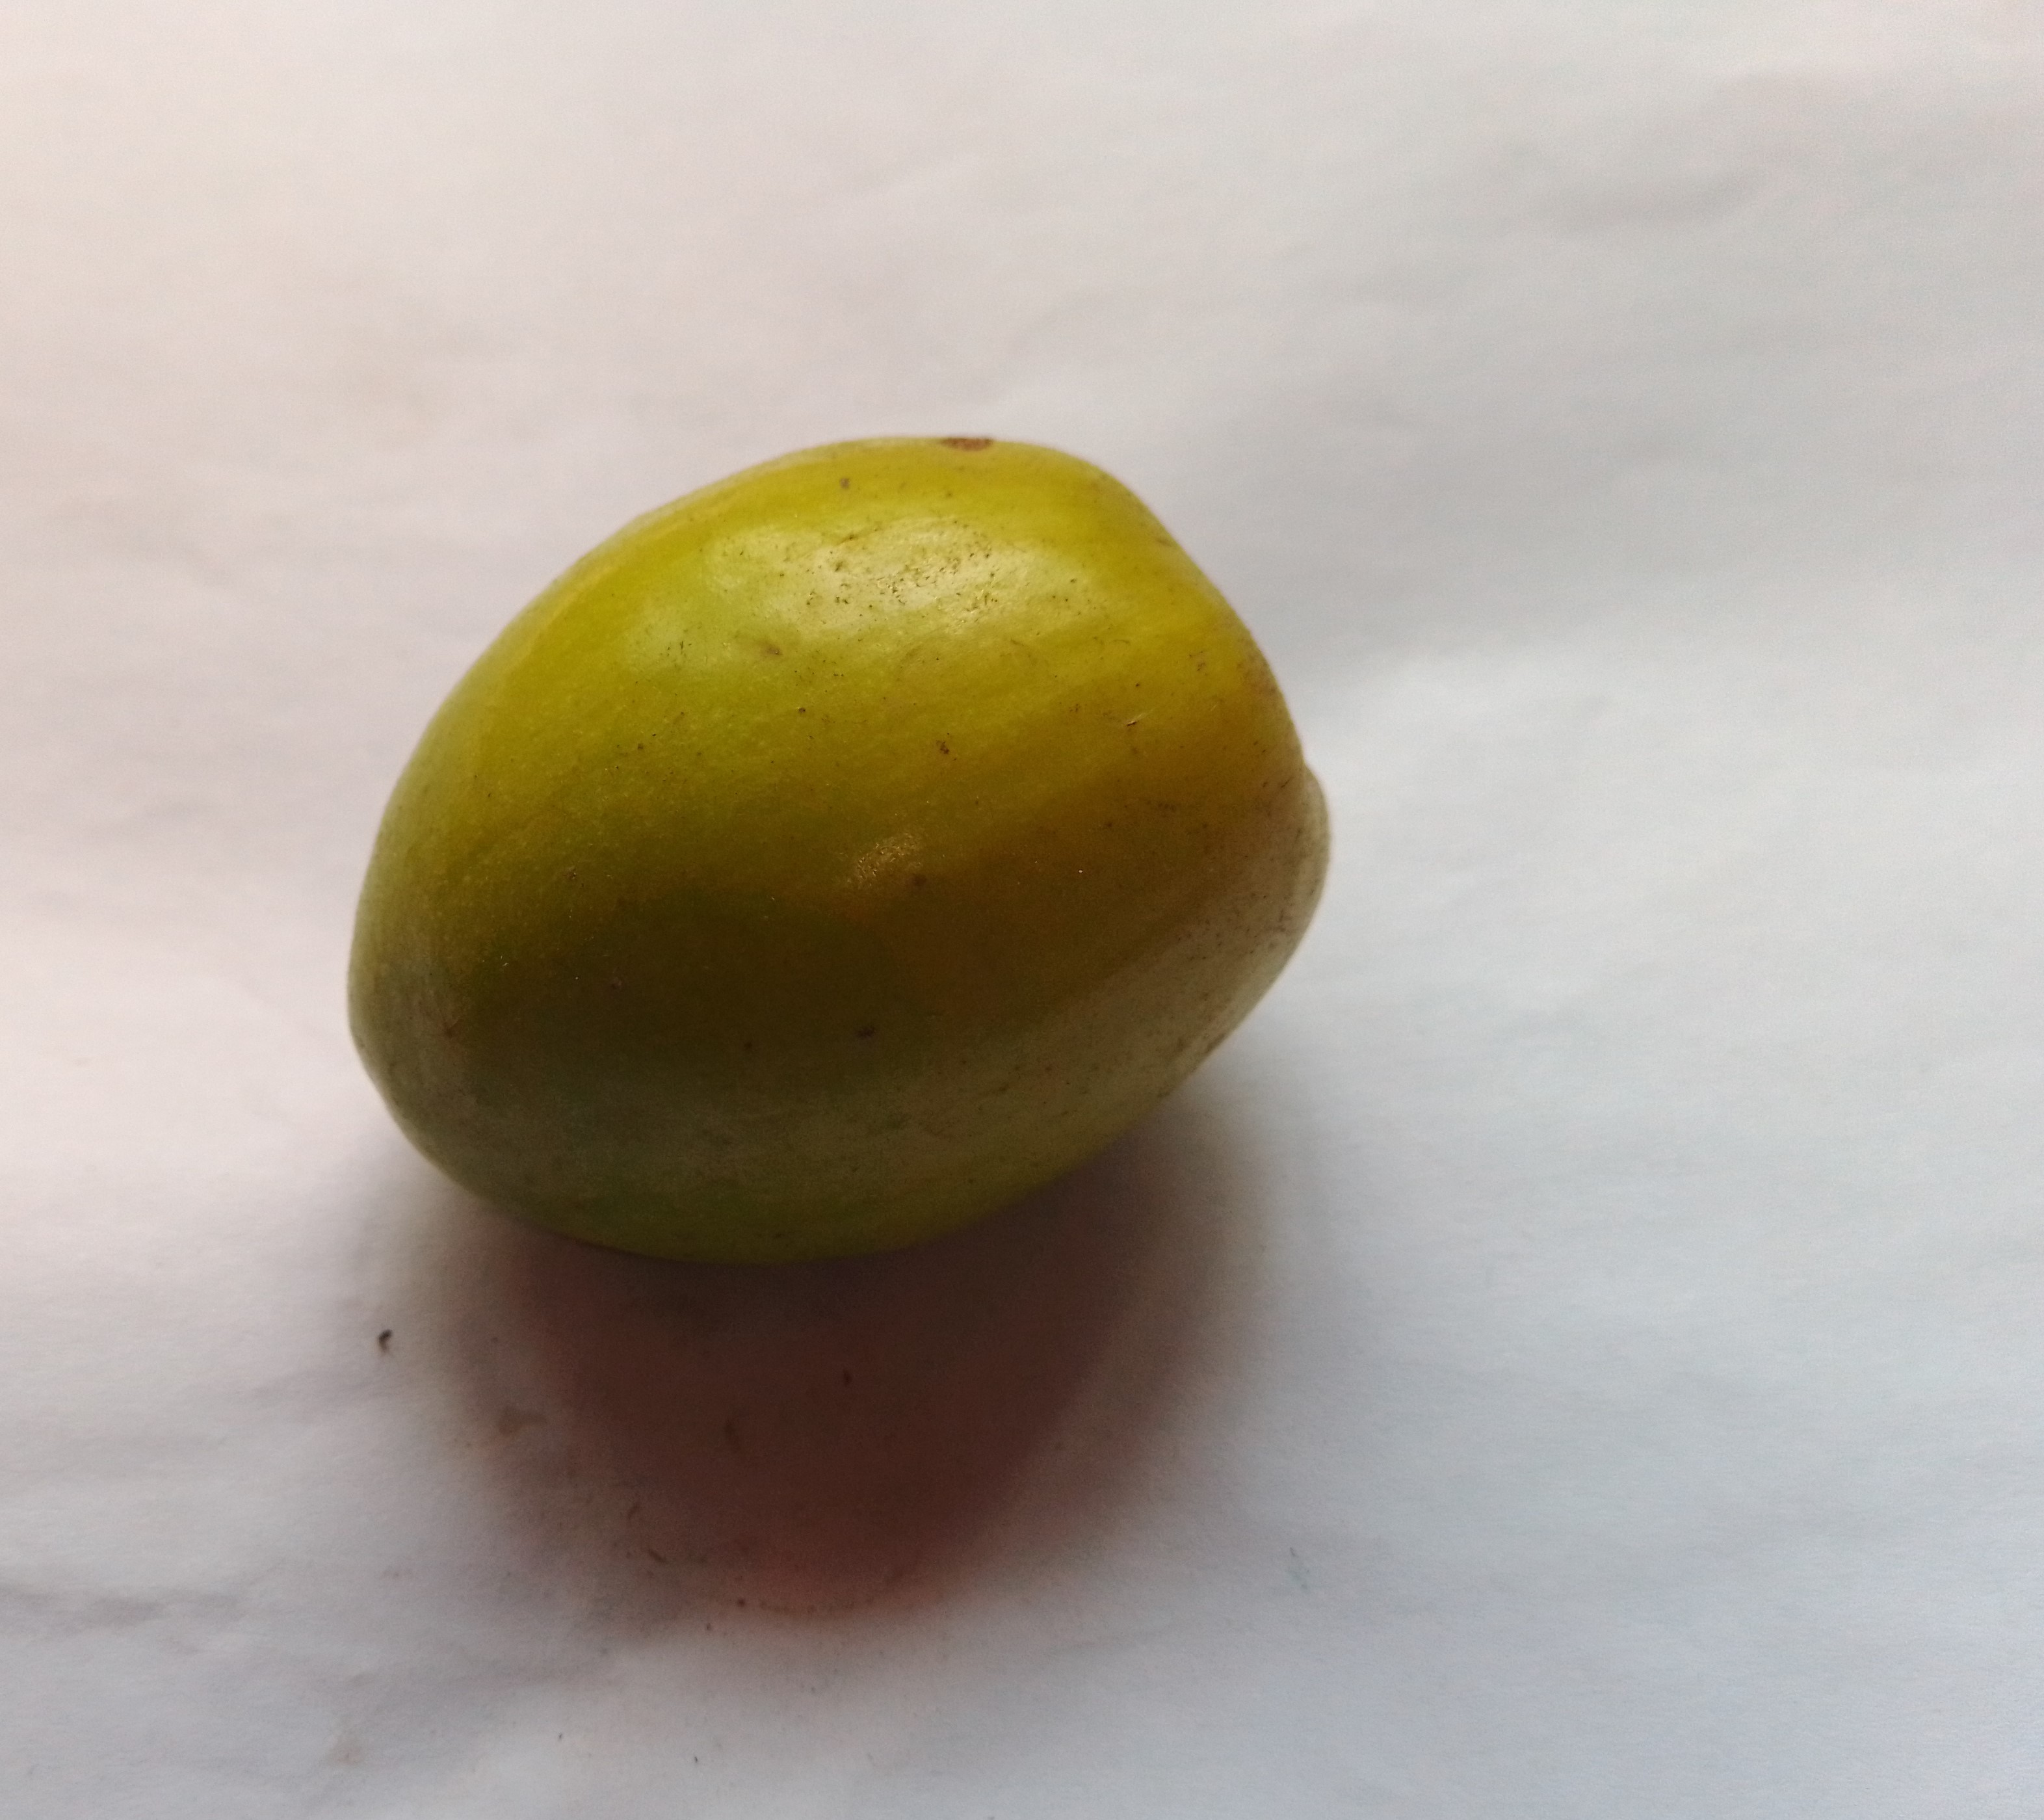
Fruit: jujube
Condition: fresh